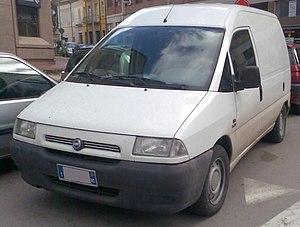
Le Fiat Scudo est un véhicule utilitaire produit par Fiat de 1995 à 2016. Deux générations se sont succédé et ont été construites dans l'usine SEVEL nord constituée par Sevel, une société conjointe PSA-Fiat. Il s'agit du cousin des Citroën Jumpy et Peugeot Expert.
Le Peugeot Expert et le Citroën Jumpy sont produits, comme leur jumeau italien Fiat Scudo, à l'usine SEVEL nord à partir de 1995. Le Jumpy a été couronné International Van of the Year 1995 par la presse européenne. Comme leur jumeau Scudo, ils ont été restylés en 2004.